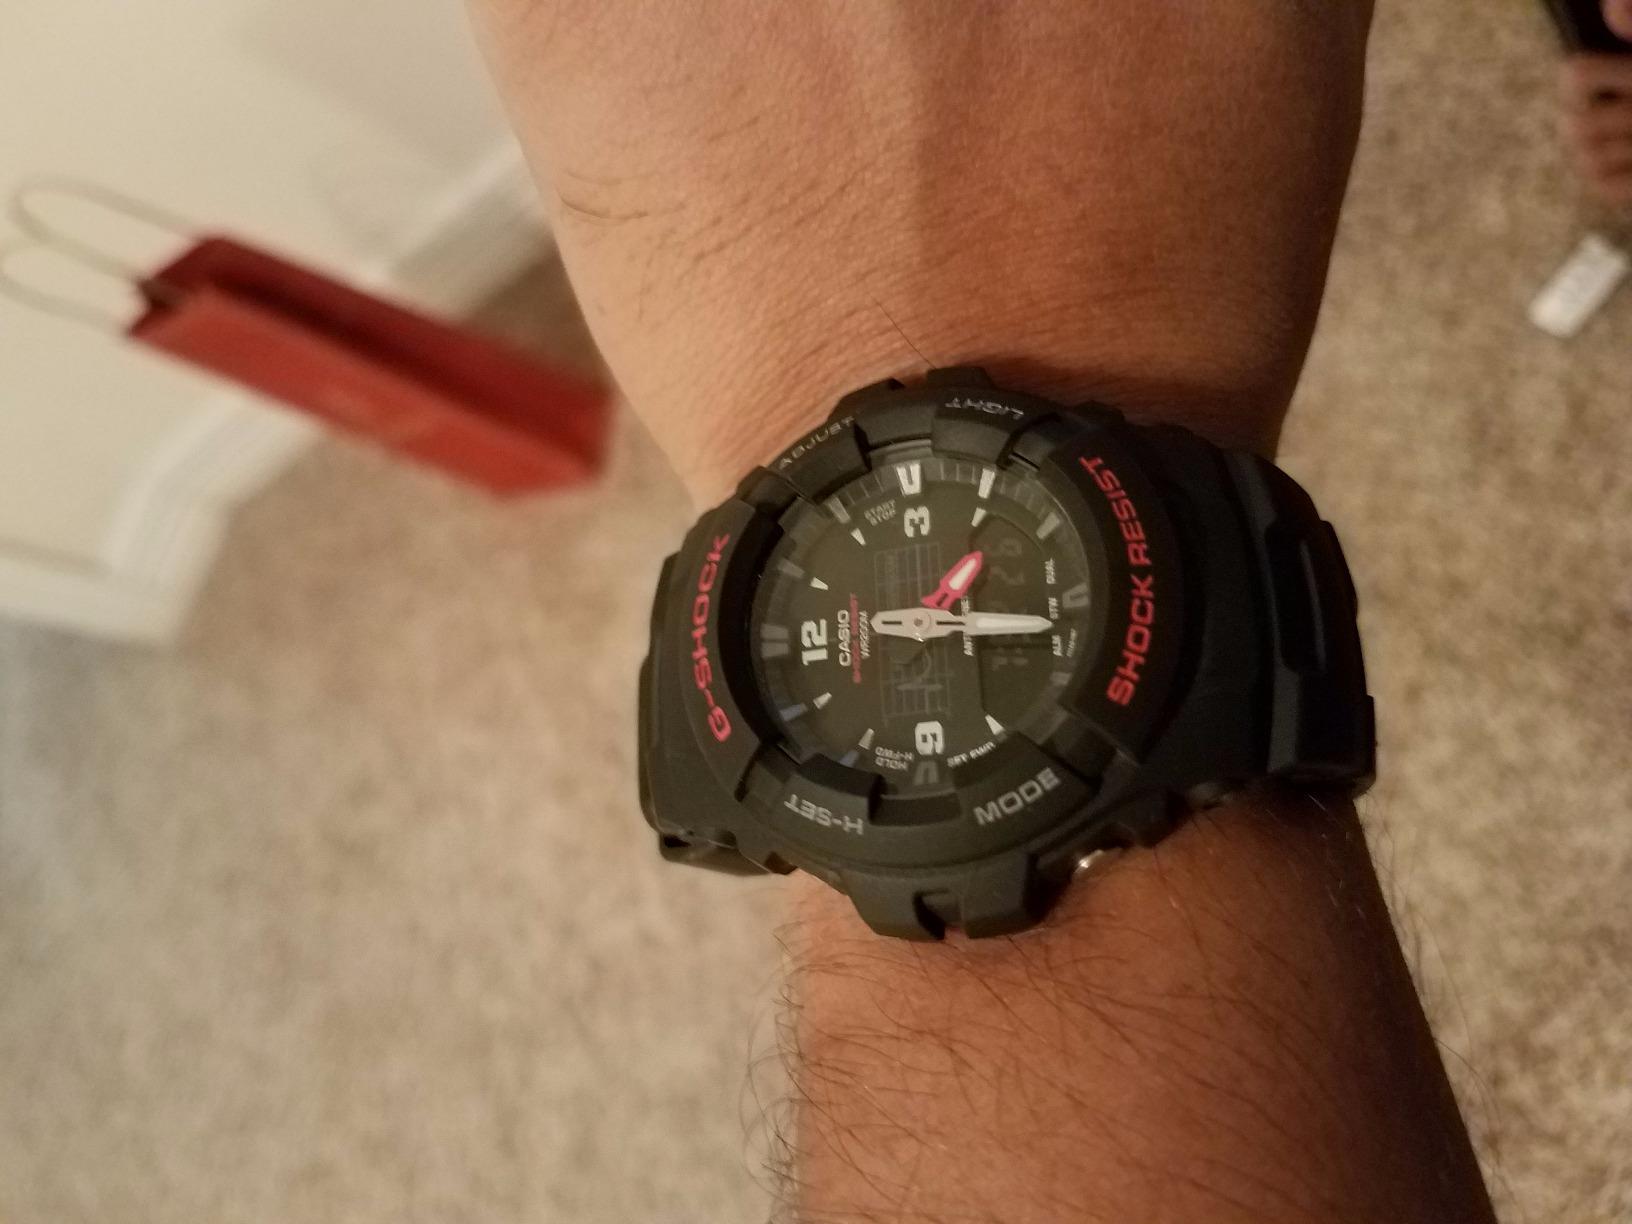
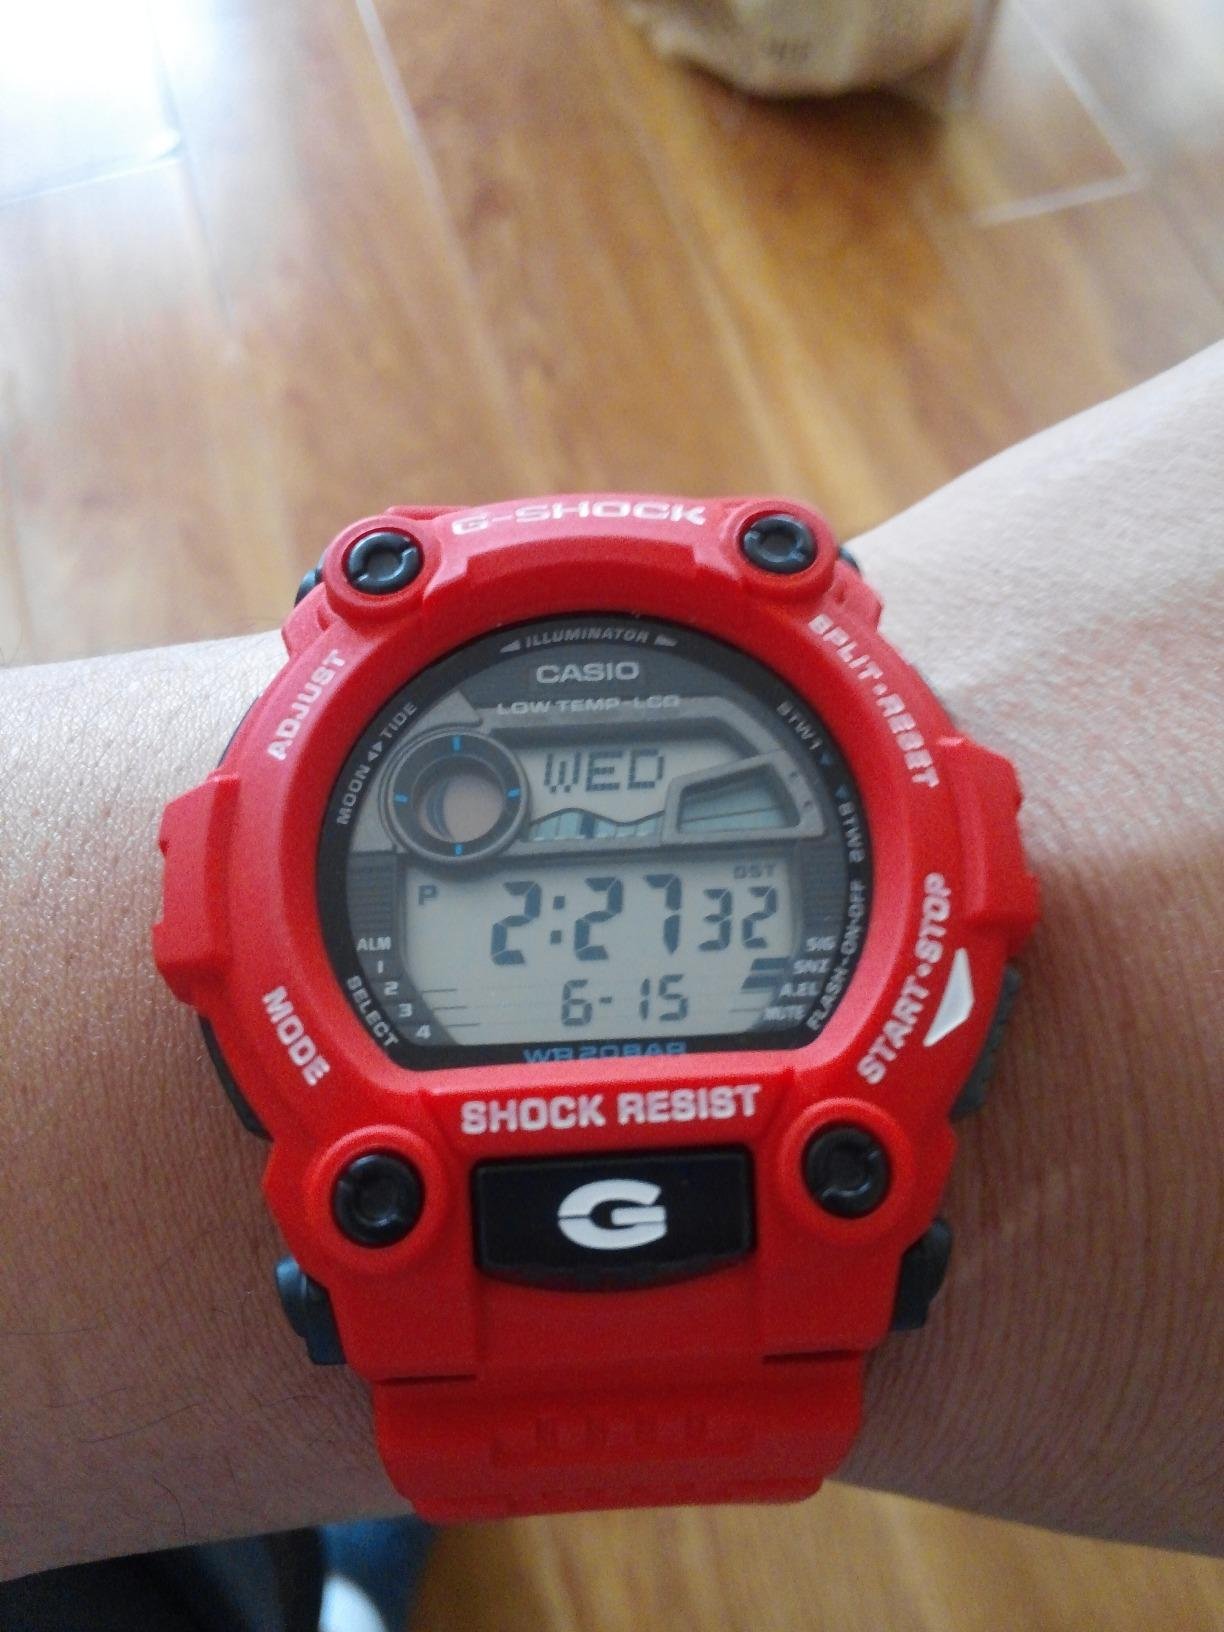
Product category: accessories_watch
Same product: no